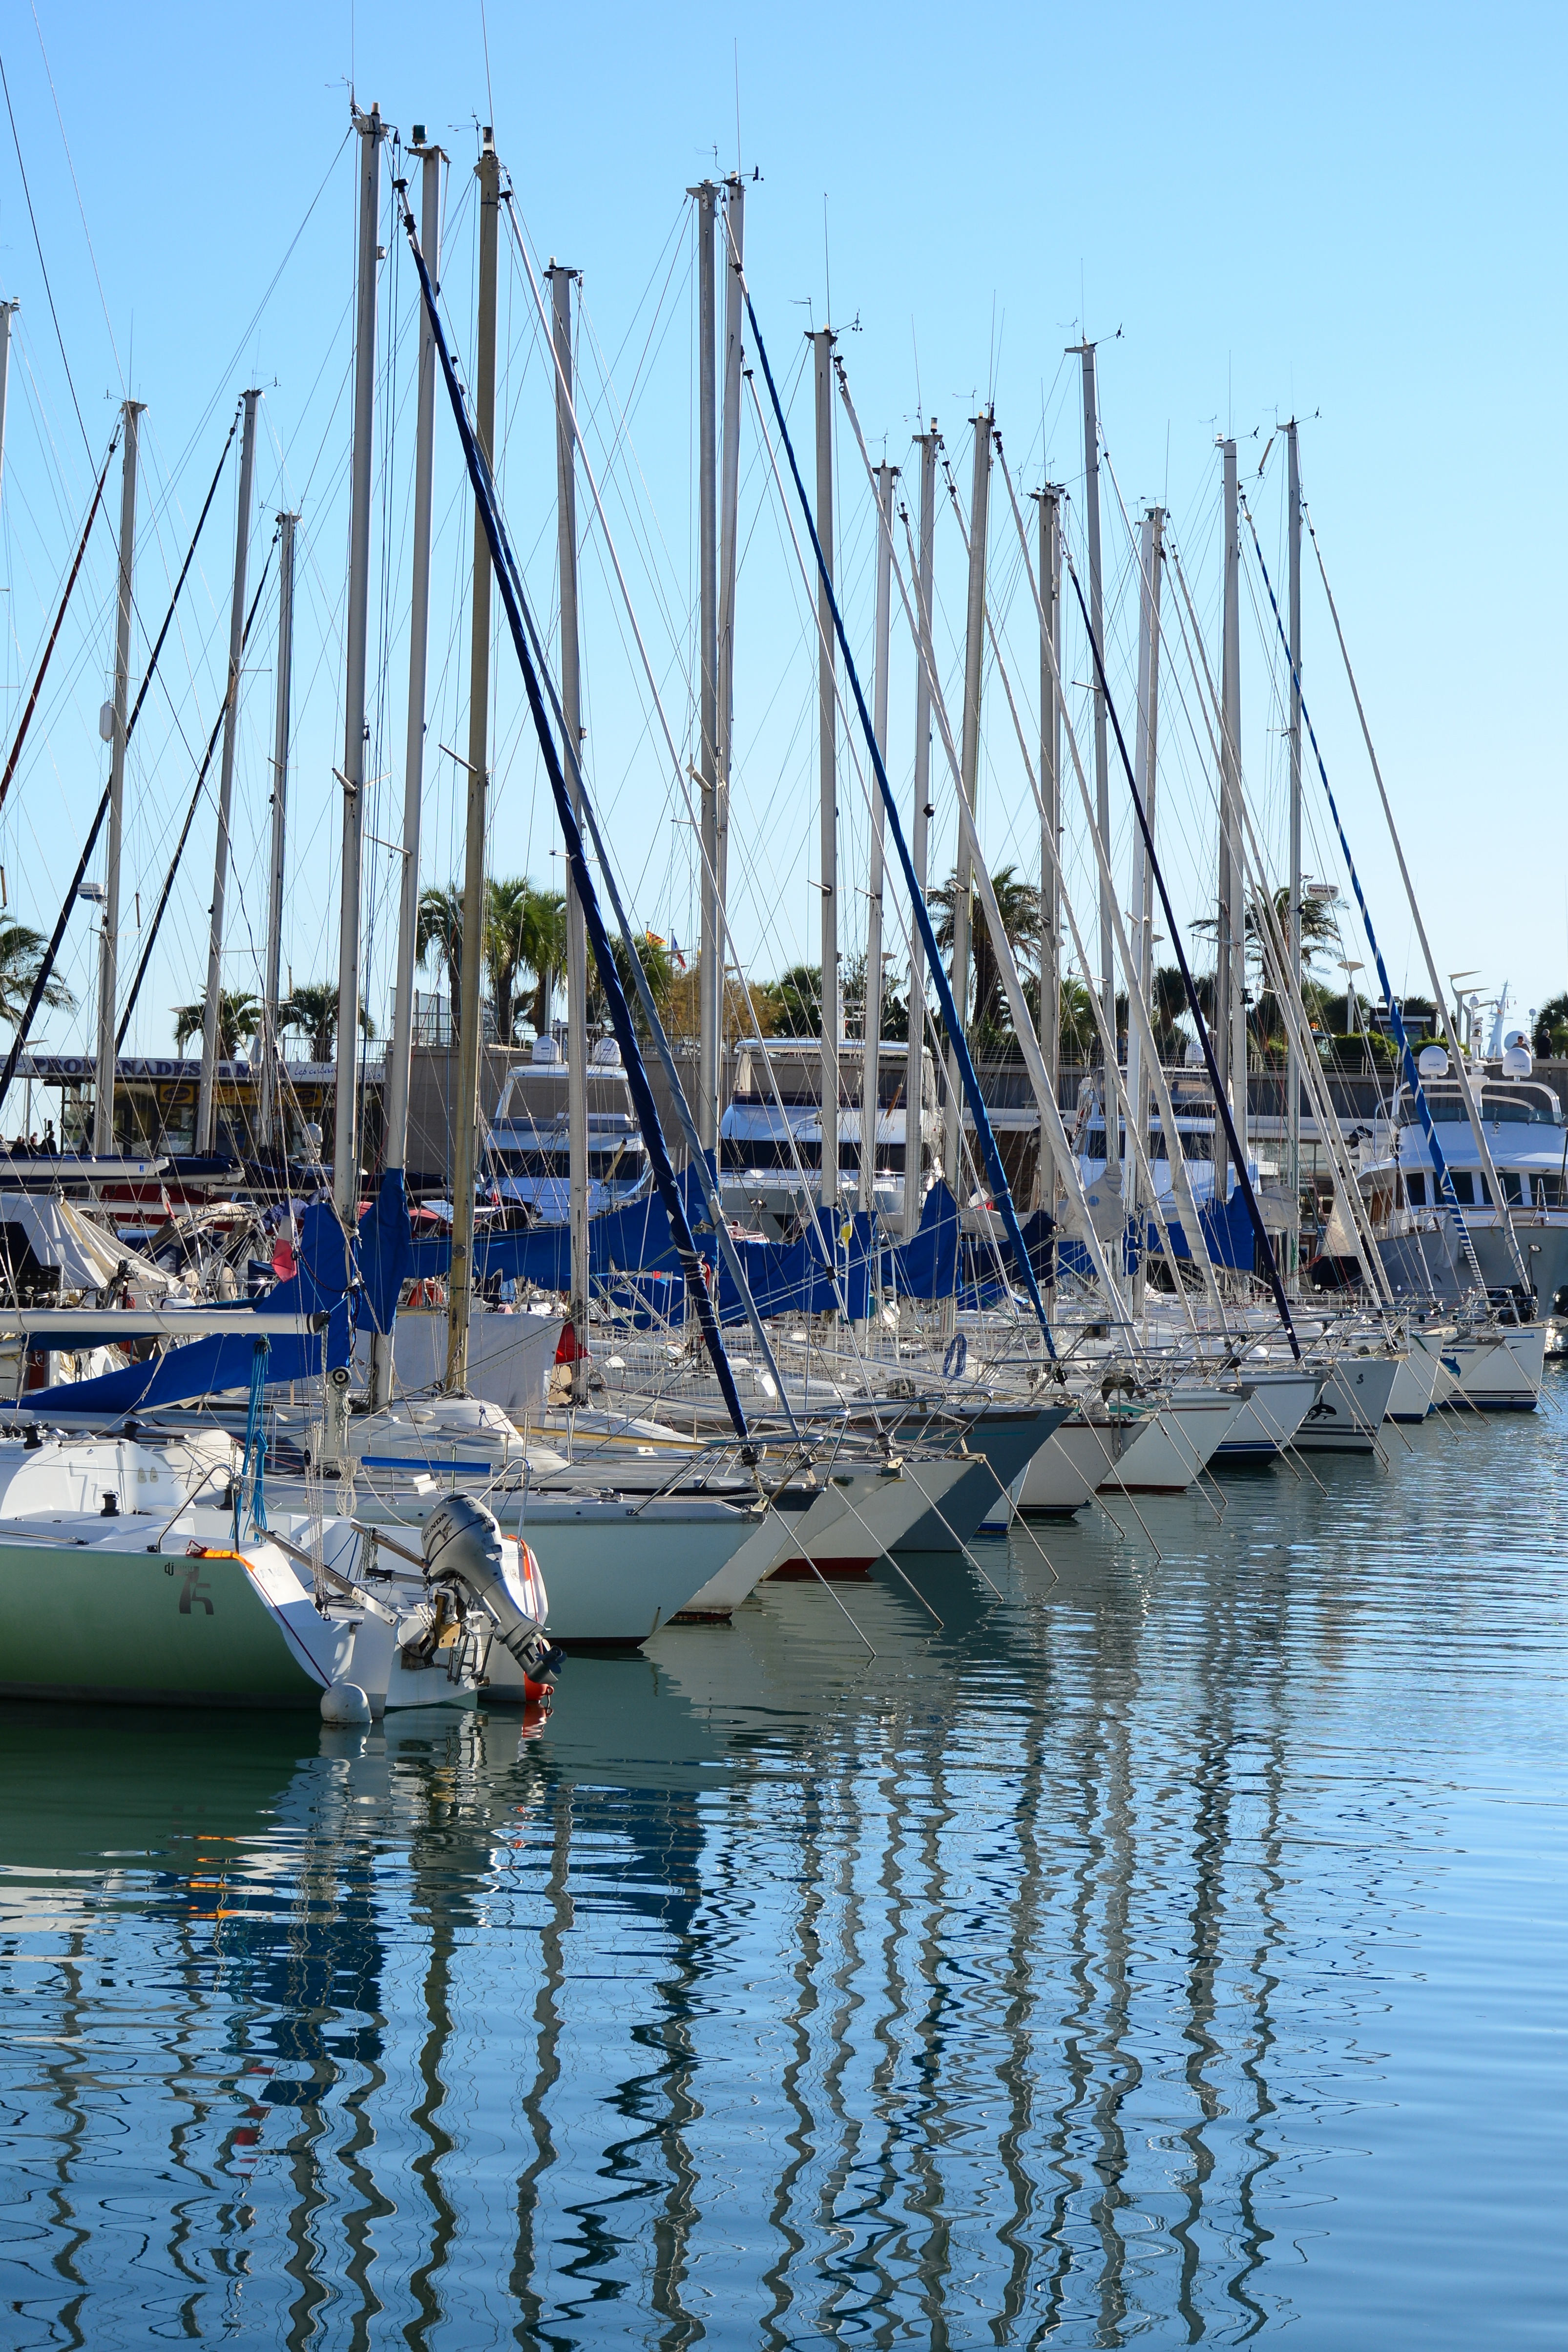
sea, water, dock, boat, ship, vehicle, mast, bay, harbor, harbour, marina, port, sailboat, boating, sail, watercraft, yachts, sailing ship, fishing vessel, azur, tall ship, st raphael